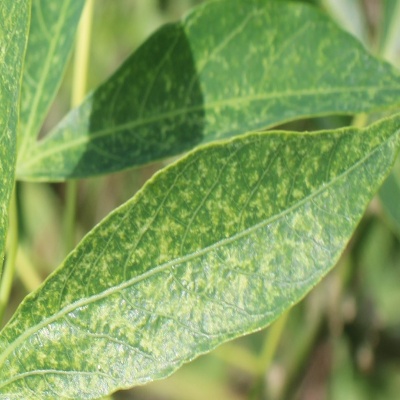
Crop: Cassava
Condition: green mite